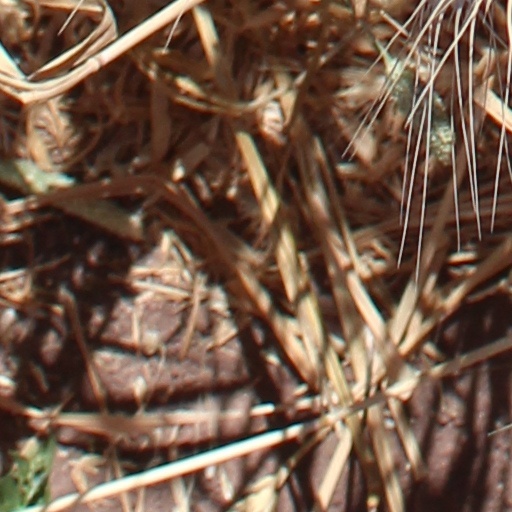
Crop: wheat